Crap Towns

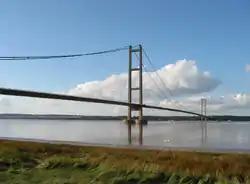
Hull was the inaugural "winner" of "Crap Towns" in 2003.

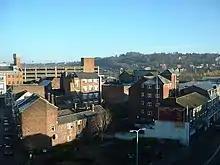
Luton was the 2004 "winner".

Readers voted for the top 50 crap towns in the UK. The top ten by reader votes in descending order of "crapness" (with 1 being the worst) were: